Leon De Lathouwer

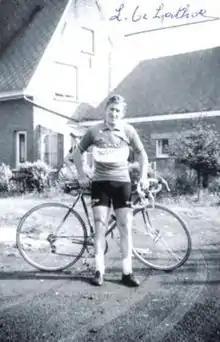

Leon De Lathouwer (19 September 1929 – 7 August 2008) was a Belgian road cyclist. He won a gold medal in the team road race at the 1948 Summer Olympics in London, together with Lode Wouters and Eugène Van Roosbroeck, and placed fourth in individual road race. The same year he won the Tour of Belgium as amateur. In the early 1950s, he turned professional and won several local races before retiring in 1959. He was the Flemish champion in 1948, 1949, 1953 and 1955.